Richard Appel

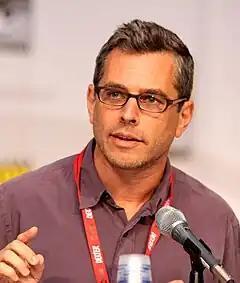
Appel at the 2010 Comic Con

Richard James Appel (born May 21, 1963) is an American writer, producer and former attorney. Since 2012, he has served as an executive producer and co-showrunner of "Family Guy" on Fox. He attended Harvard University and Harvard Law School. As an undergraduate, he wrote for the "Harvard Lampoon".